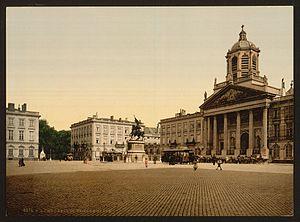
La Place Royale de Bruxelles, Belgique (ca. 1890-1900)